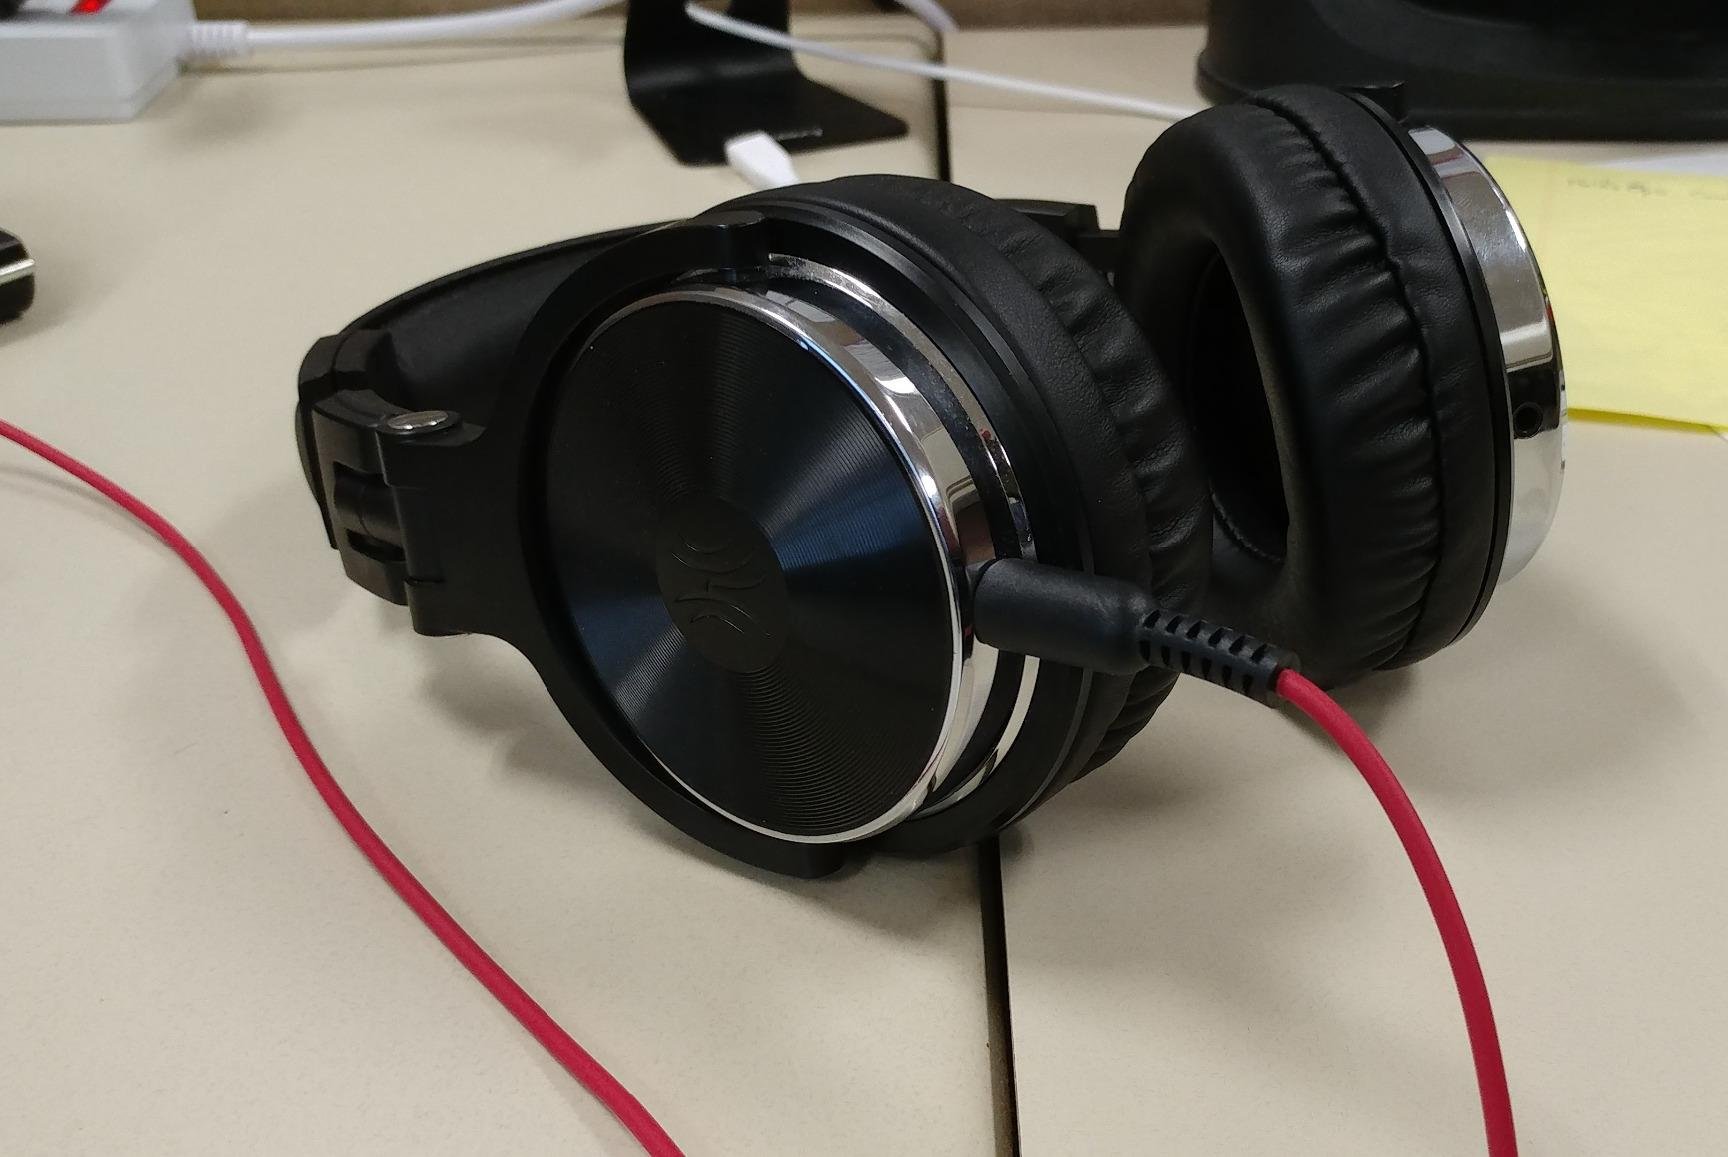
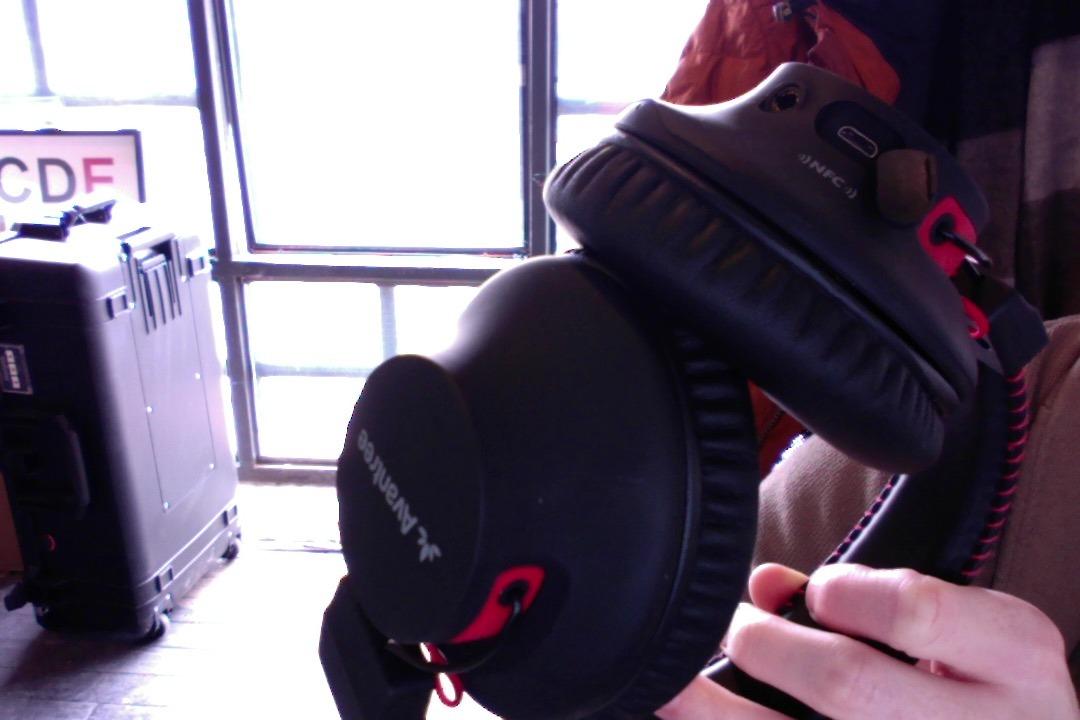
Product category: headphones
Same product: no